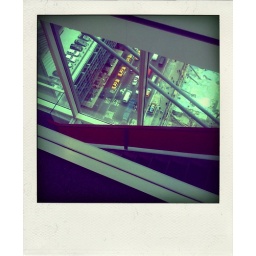
Through a window in the Times building in NYC